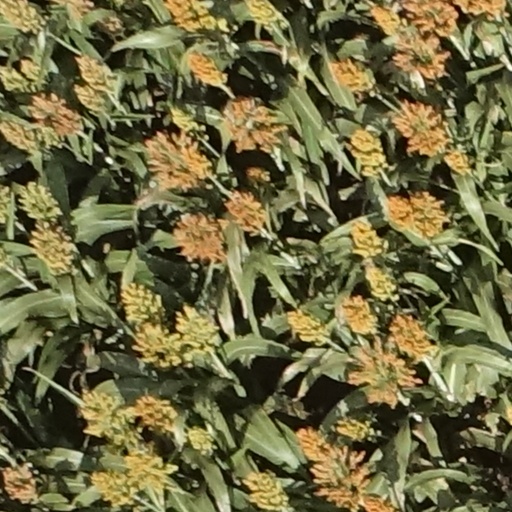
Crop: sorghum